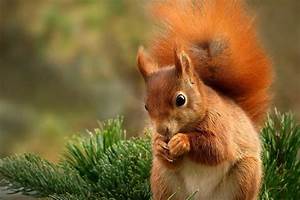
Label: scoiattolo